Second inauguration of Nicolás Maduro

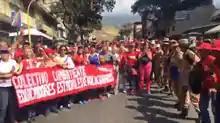
Maduro supporters at the inauguration

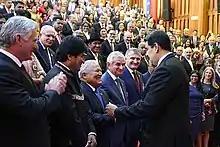
President Salvador Sánchez Cerén of El Salvador greets Maduro

The "small" crowd gathered for the inauguration showed "little support"; this has been compared to the large crowds present at Maduro's first inauguration. Ricardo Sánchez, a member of the Constituent Assembly, said that there was obvious national support for Maduro at the inauguration, and that "[the government is] convinced that the majority of the people who voted for the president in May are united today with loyalty and discipline to be with Nicolás Maduro for another six years". It has also been reported that some people present at the inauguration were forced to appear, including all those who work for the government; one woman told "The Guardian" that she had been forced to attend. She also said that despite working in a government Ministry, she isn't paid enough to feed her family, and is planning to leave the country as soon as possible. Others at the inauguration were present because they believe in Maduro; one laborer said he can "identify with Maduro because he's a humble man" and shares his ideology.